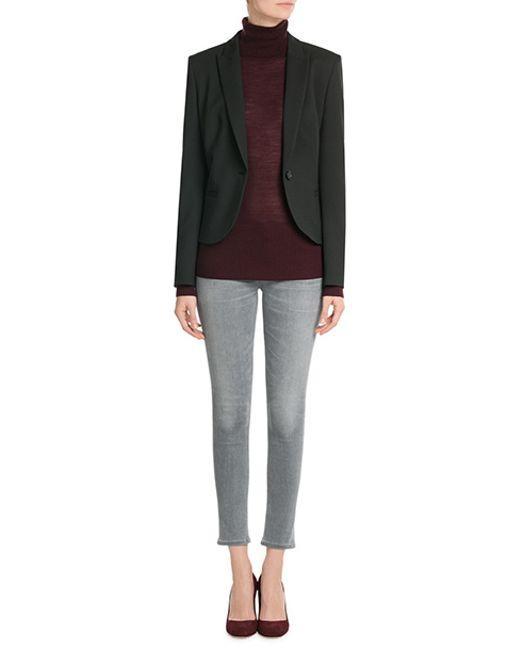
Schwarzer Mantel mit vollem Ärmel und grauen Leggings für Damen